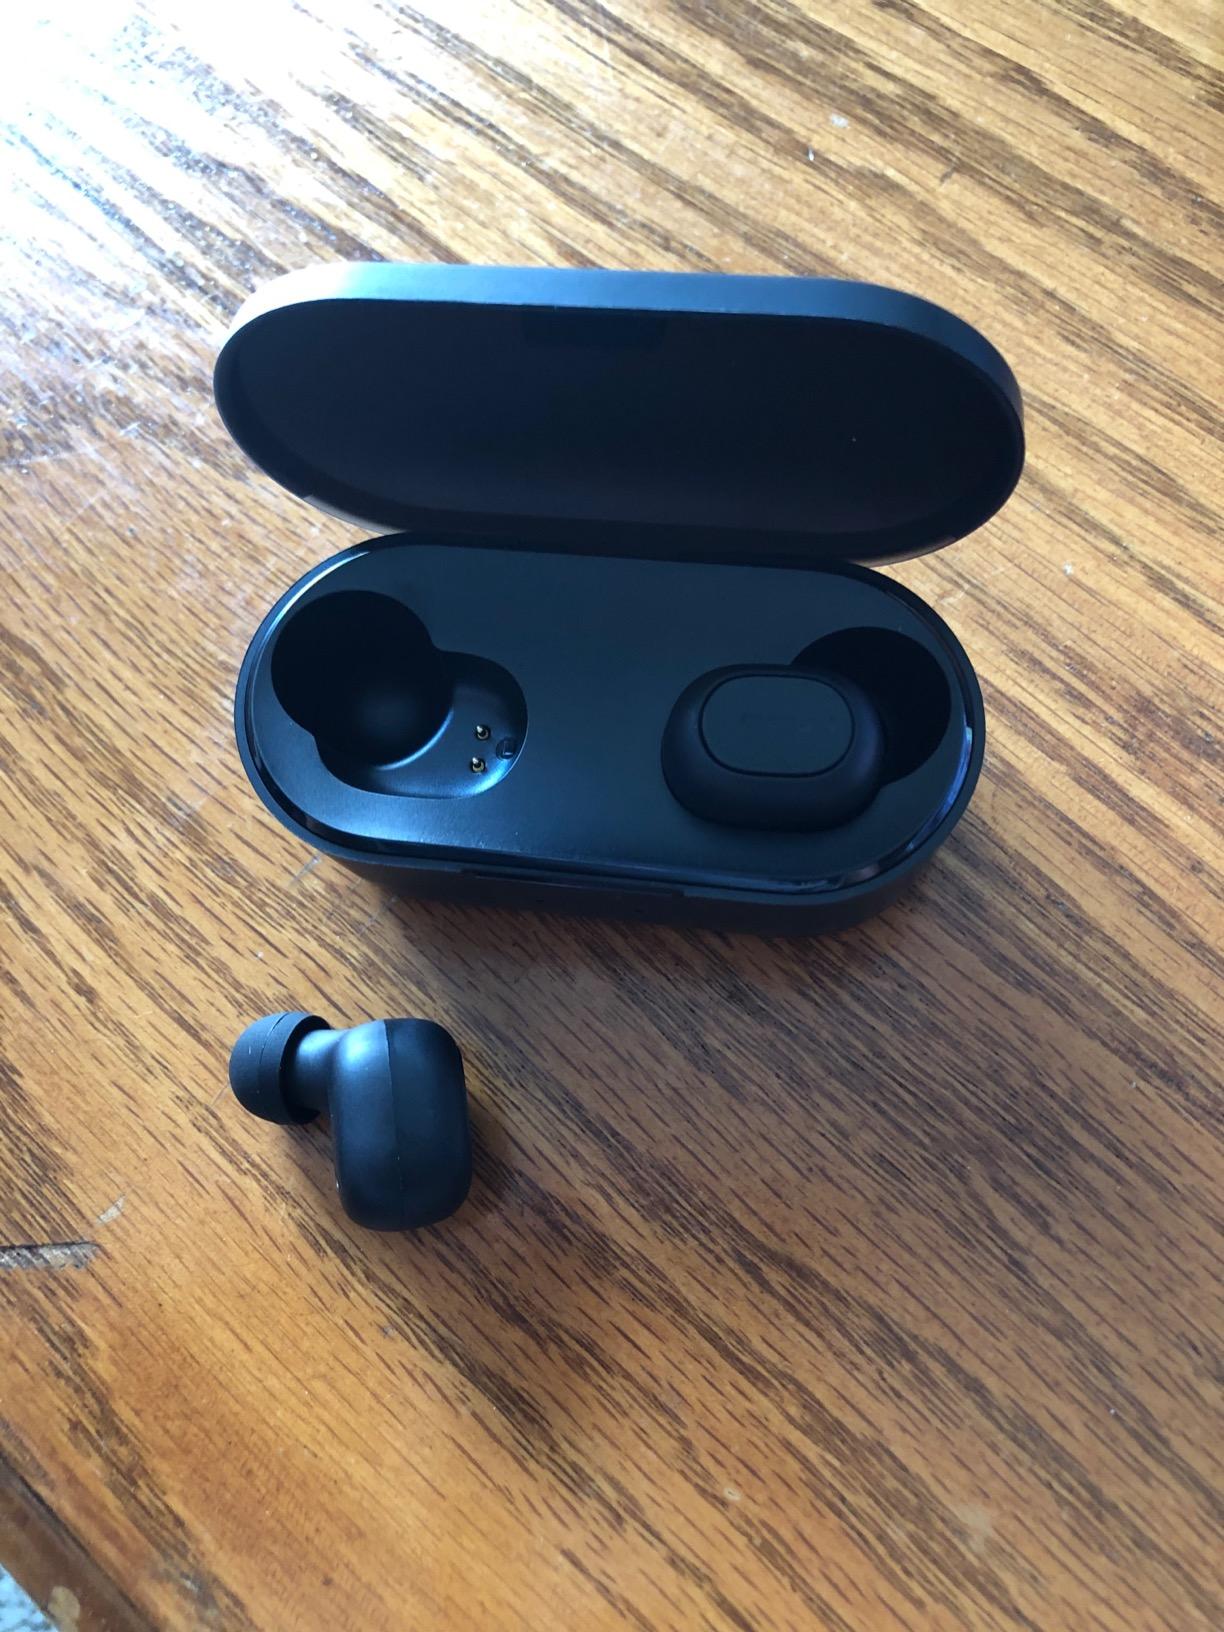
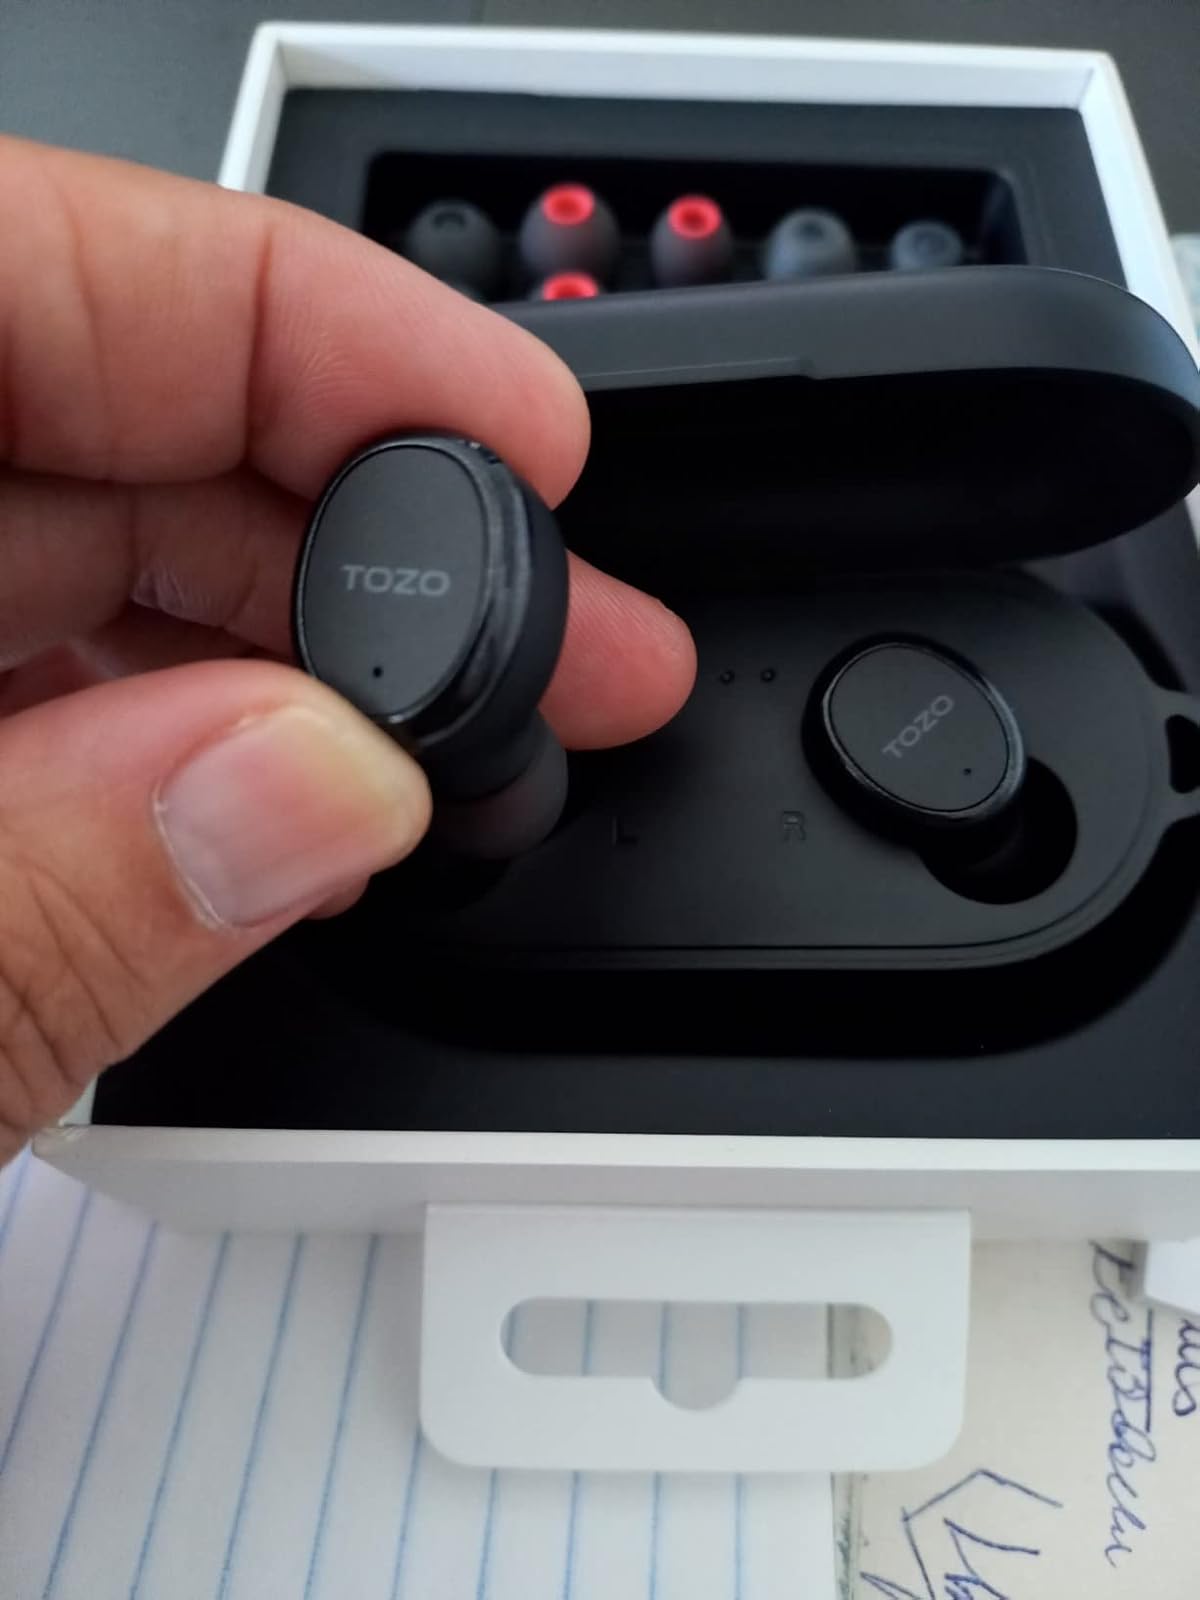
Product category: earbuds
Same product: no